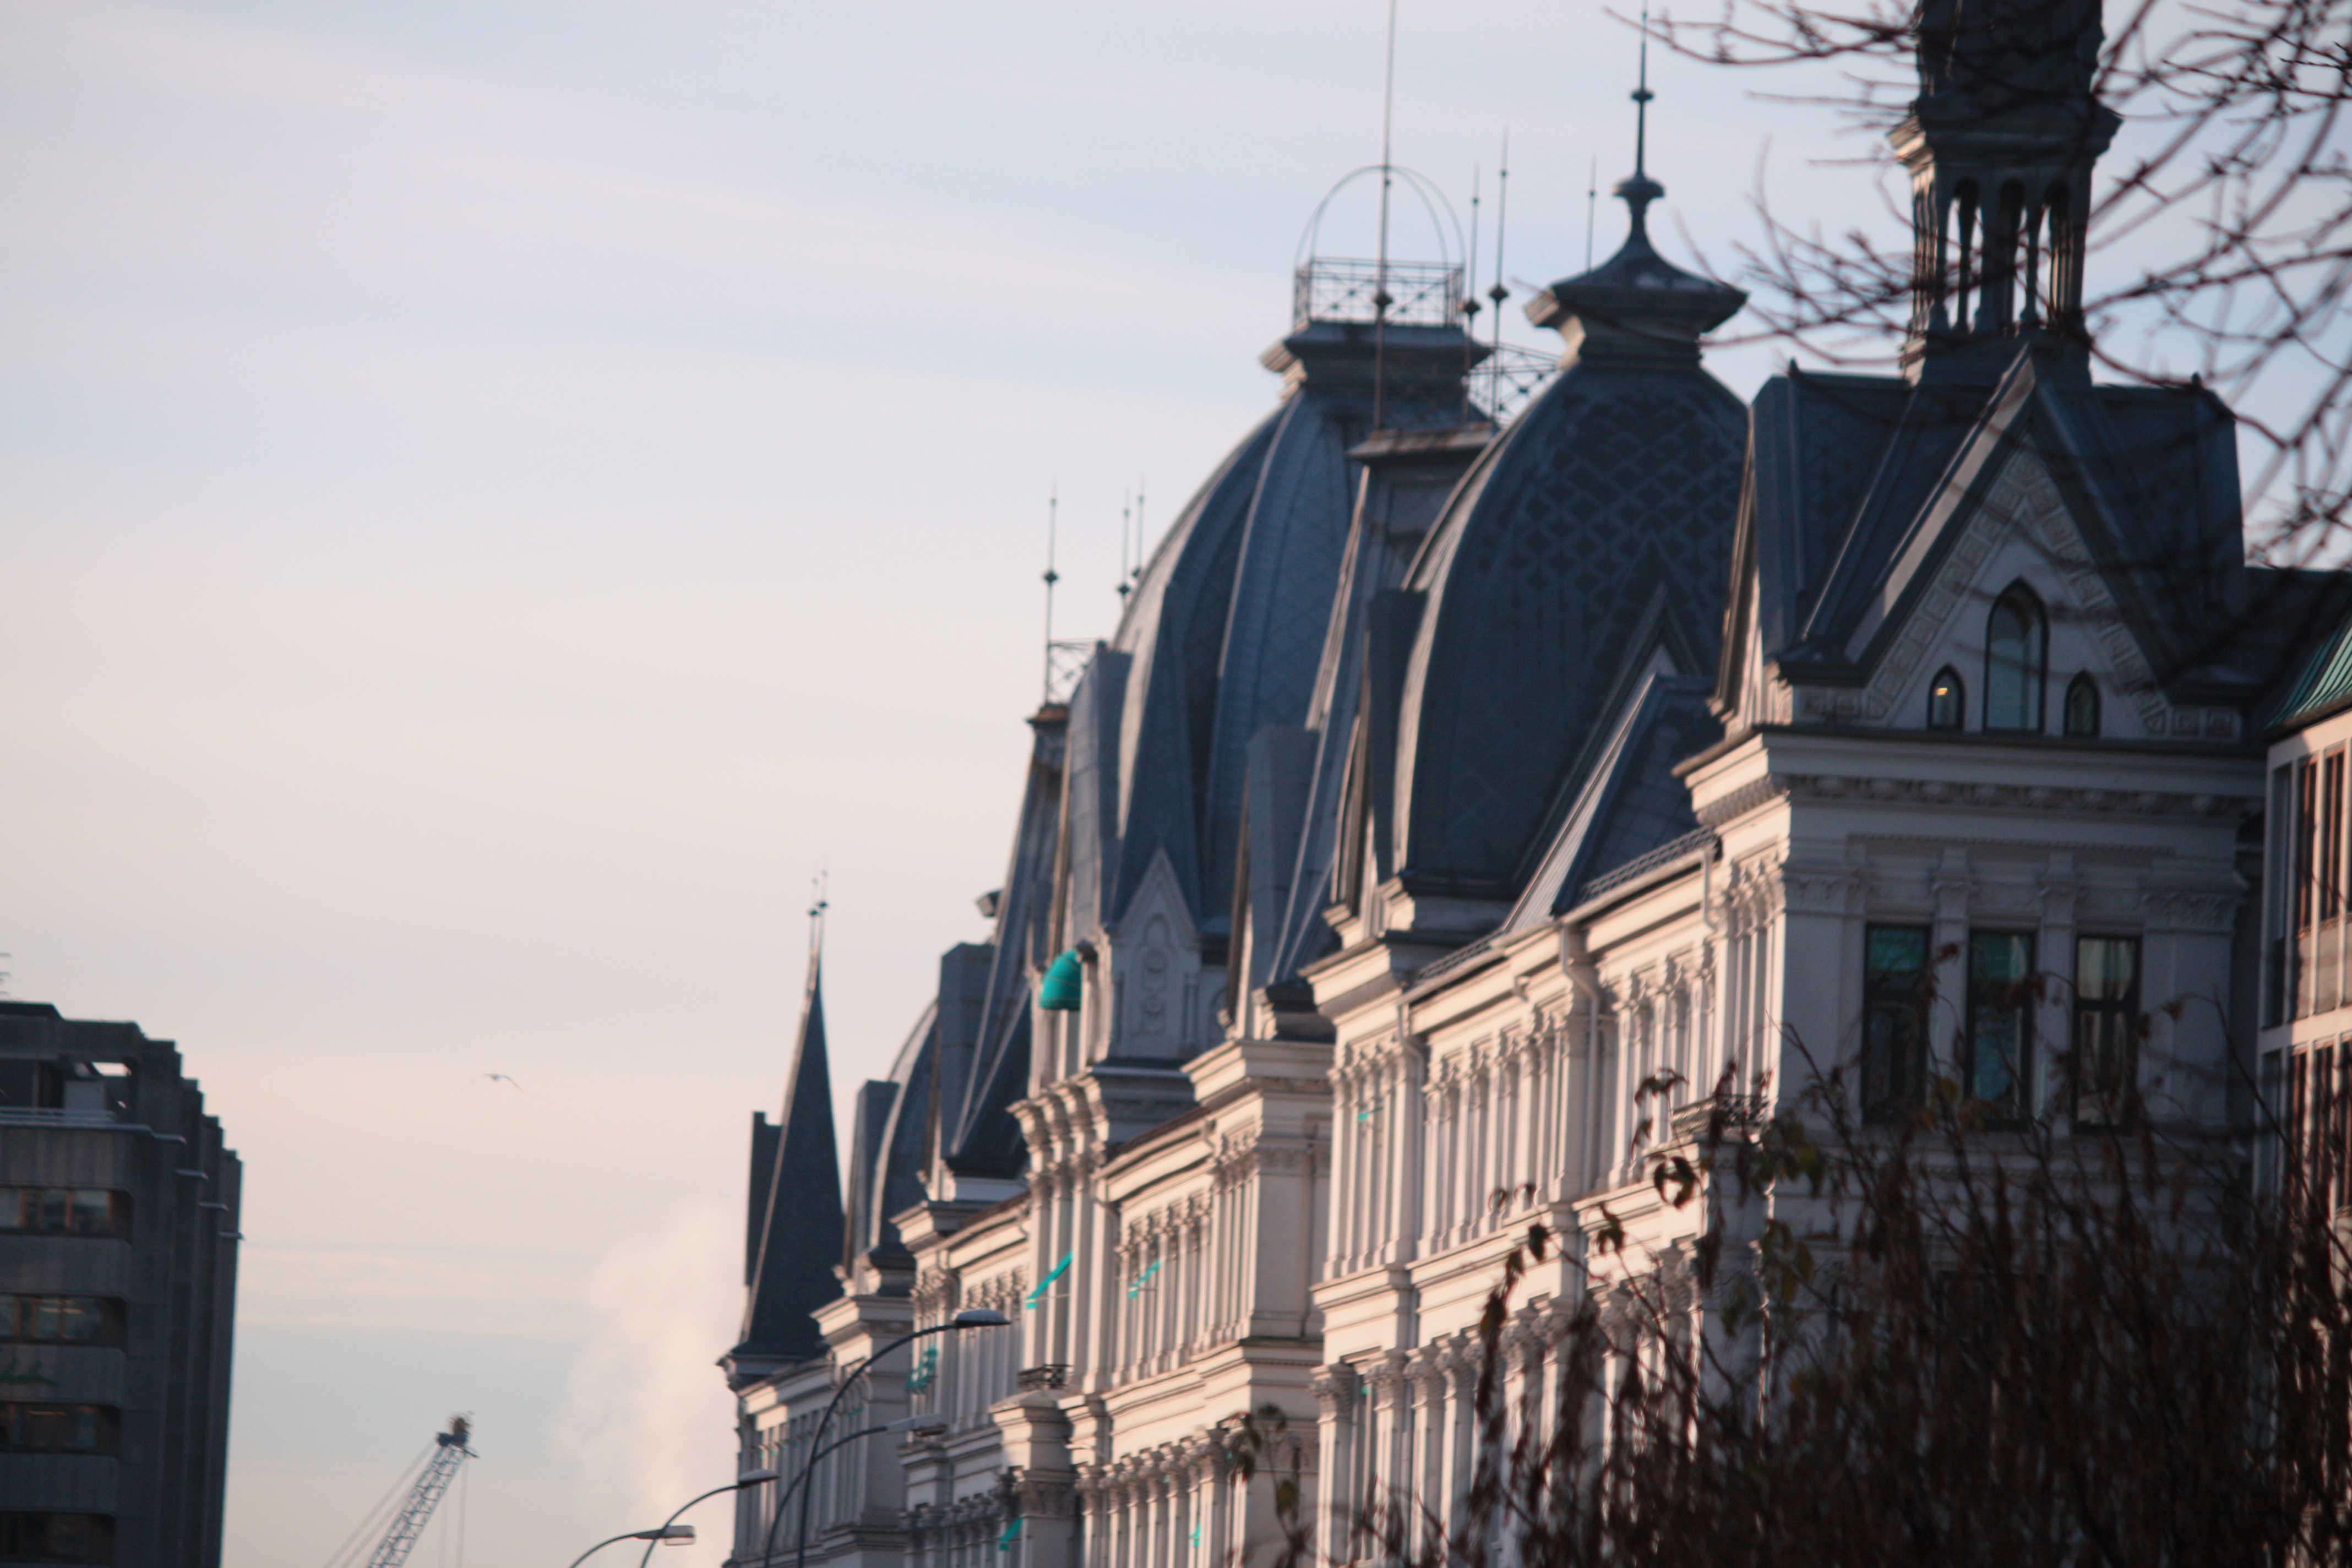
architecture, sky, skyline, building, city, skyscraper, urban, cityscape, downtown, travel, europe, landmark, tourism, waterway, spire, contemporary, norway, scandinavia, oslo, urban area